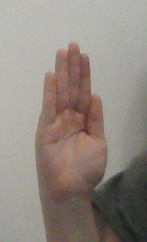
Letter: seen